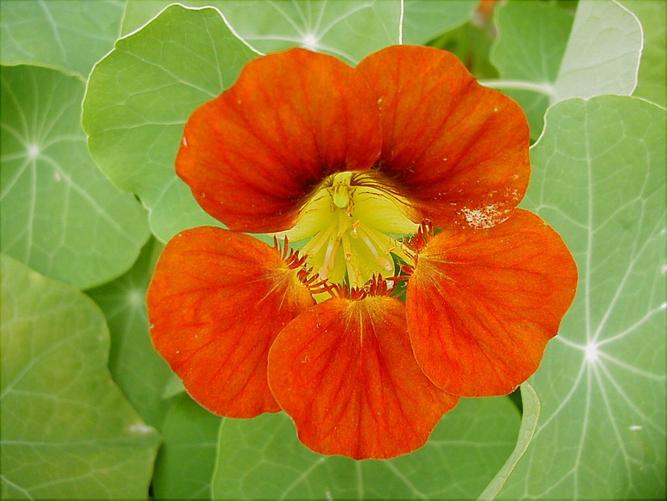
Label: watercress